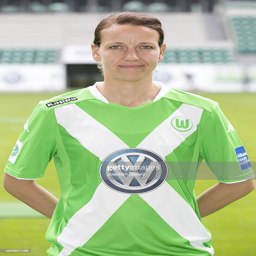
soccer player poses during team presentation .